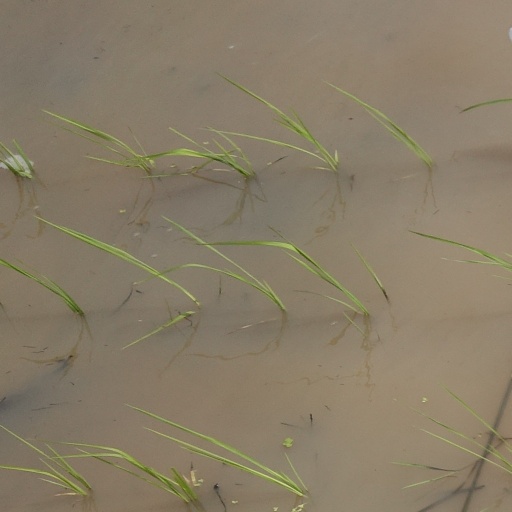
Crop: rice